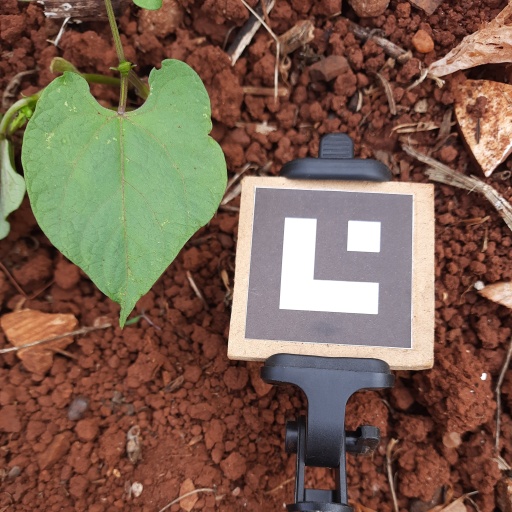
Observations: flat surface, eating holes in the edge, under shade